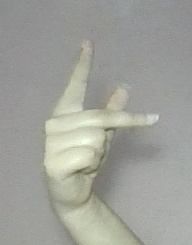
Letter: dha